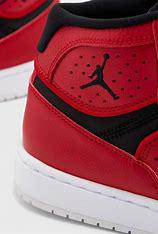
Brand: Jordan
Model: Access